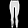
Label: Trouser